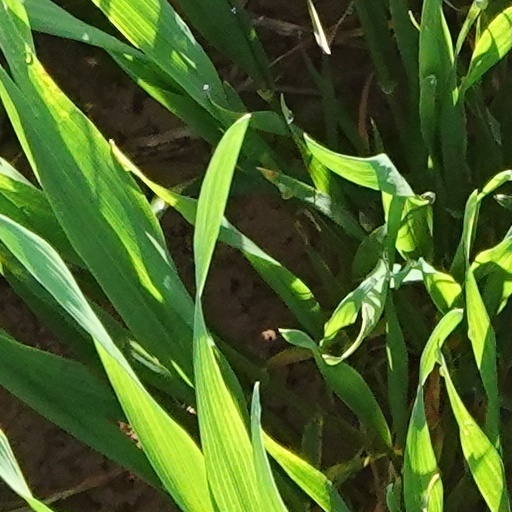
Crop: wheat